C22orf15

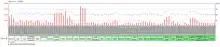
C22orf15 microarray-assessed tissue expression pattern

In an anti-C22orf15 antibody produced in rabbits, immunochemical staining shows strong cytoplasmic positivity in the glandular cells of the human colon.